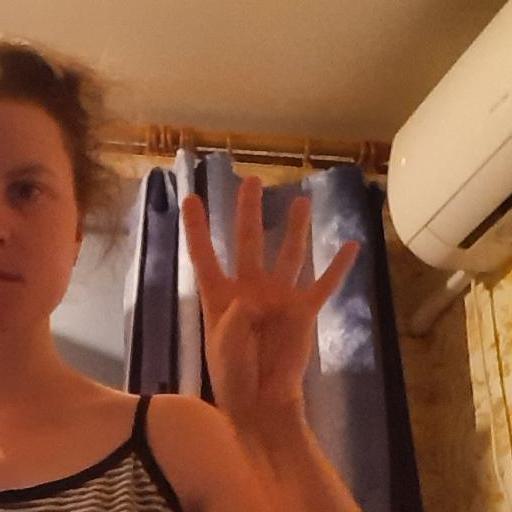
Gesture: four